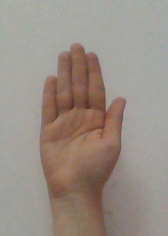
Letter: seen